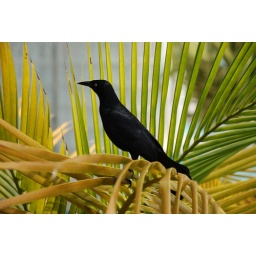
One of the many black birds hanging out by the lunch grill hoping to steal some food.